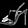
Label: Sandal